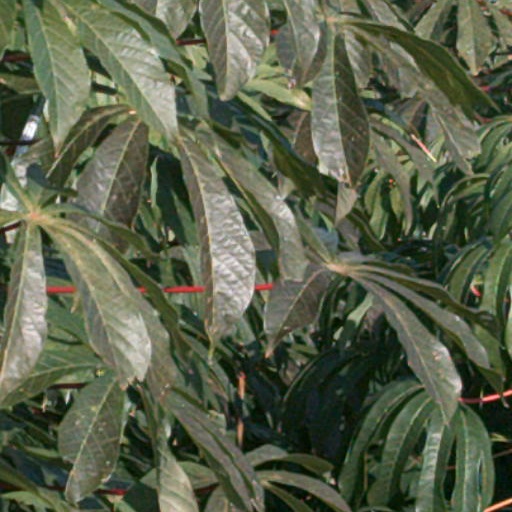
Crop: cassava